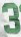
Number: 3